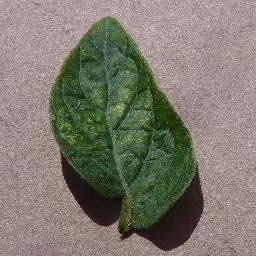
Label: Tomato___Spider_mites Two-spotted_spider_mite